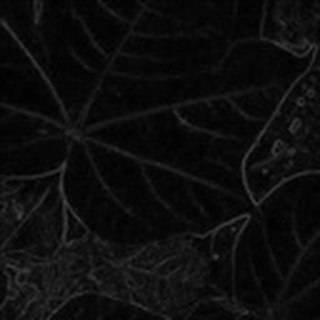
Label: healthy_cotton